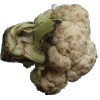
Label: Cauliflower 1